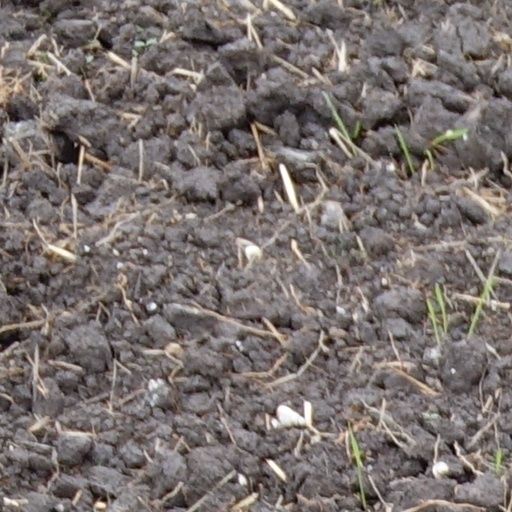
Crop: wheat